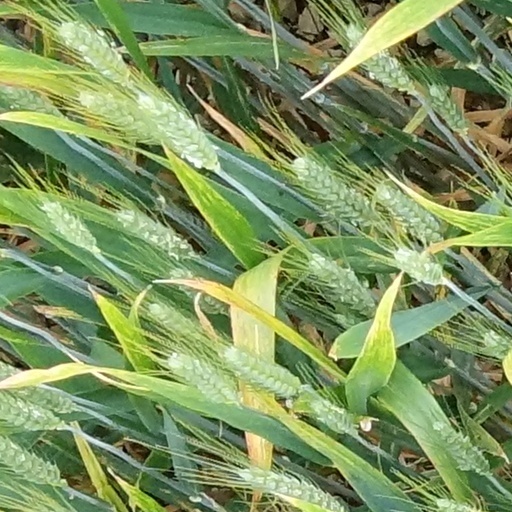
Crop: wheat